Chef!

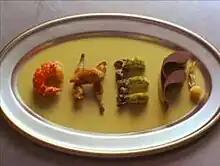
The show's title, formed from food prepared during the opening credits.

Chef! is a British situation comedy starring Lenny Henry that aired as twenty episodes over three series from 28 January 1993 to 30 December 1996 on the BBC. The show was created and primarily written by Peter Tilbury based on an idea from Lenny Henry and produced for the BBC by Henry's production company, Crucial Films.